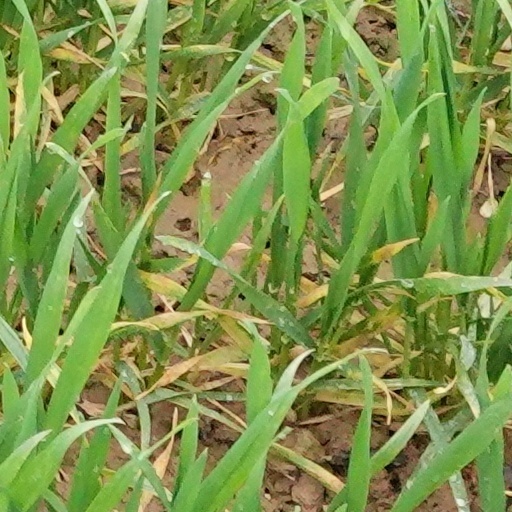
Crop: wheat